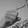
ASL letter: G